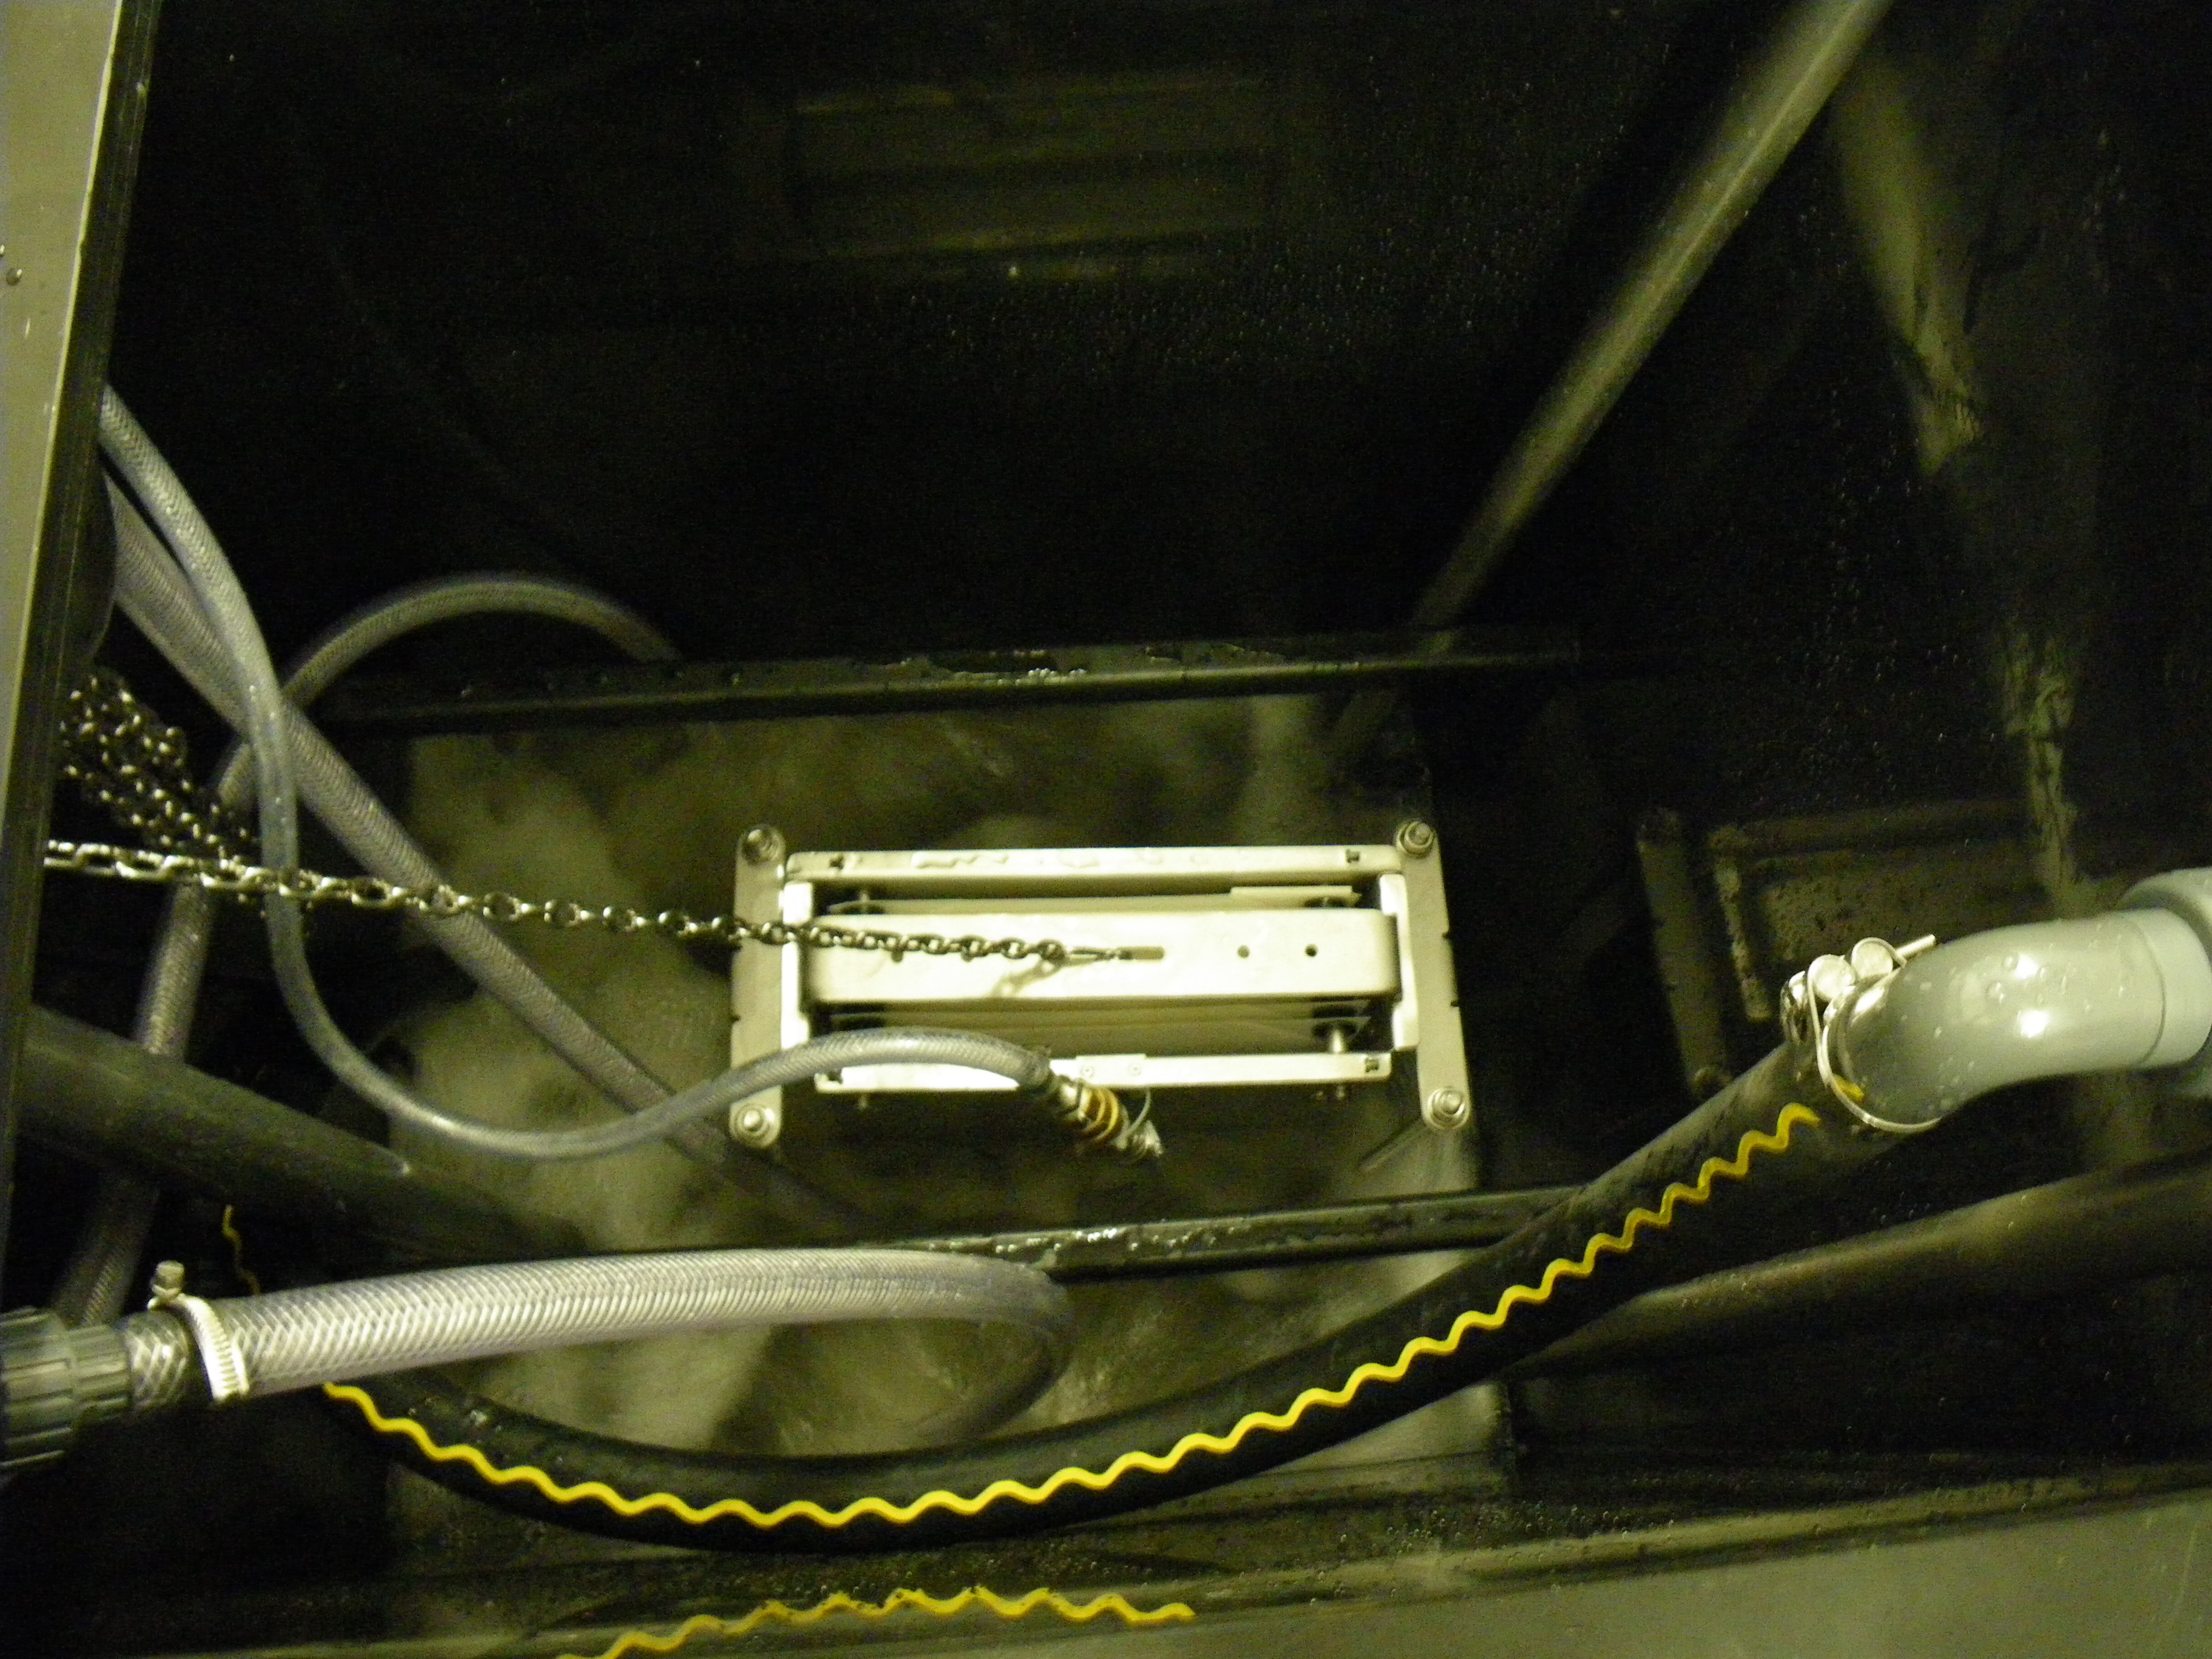
Almost empty MBR before starting the filling procedure with activated sludge. The bubbles in the water indicate that the aeration is working. The aeration has two functions: 1) support the microorganisms in the sludge with oxygen; 2) assure the constant
Specialty: microbiology
Image credit: SuSanA Secretariat